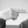
ASL letter: H